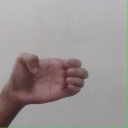
अक्षर: ख